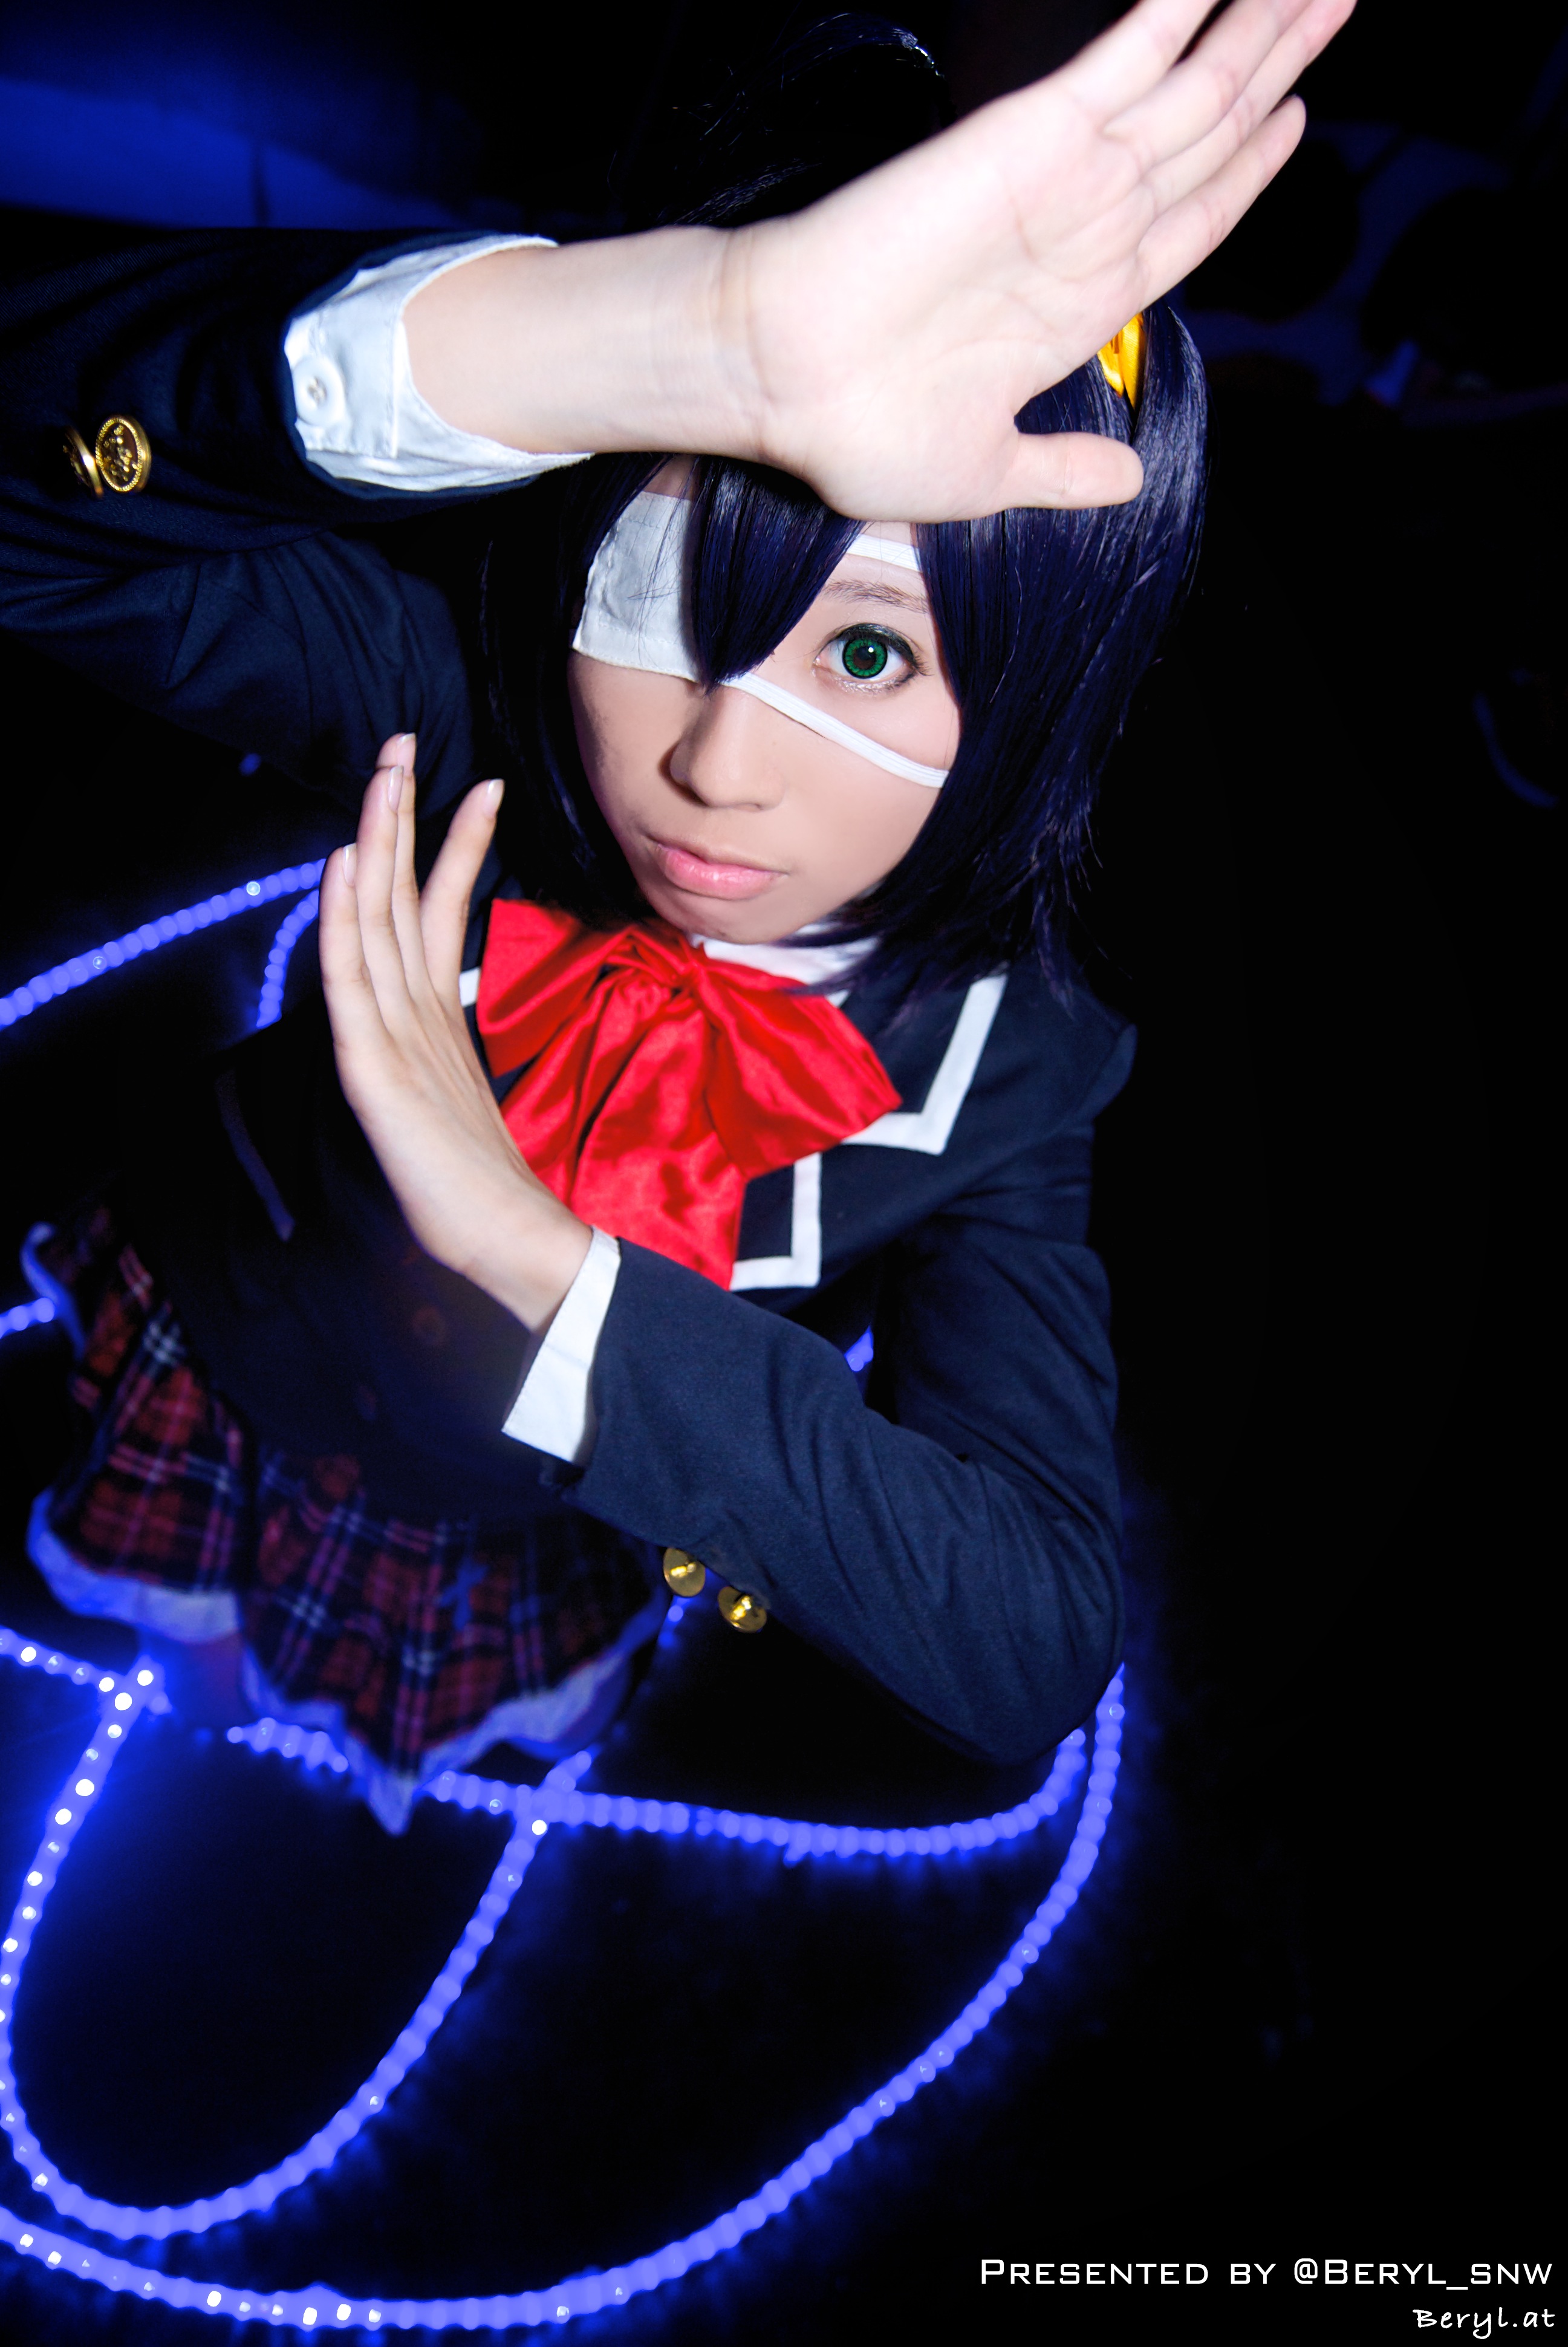
girl, game, cute, clothing, cosplay, girls, japanese, canton, costume, china, guangdong, games, anime, comic, comiccon, cos, con